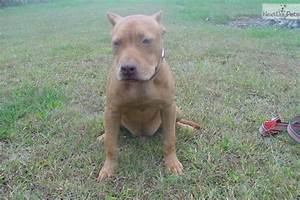
Label: cane